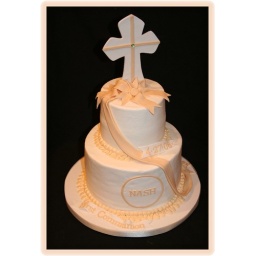
8&amp;quot; white almond, 5&amp;quot; choc/choc chip to coordinate with the cream and white invitations. Inspired by cakes done by szcakes/myhomepage/index.html